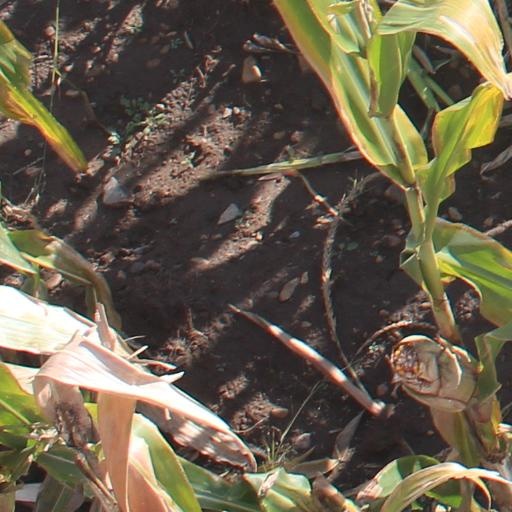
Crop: maize; corn